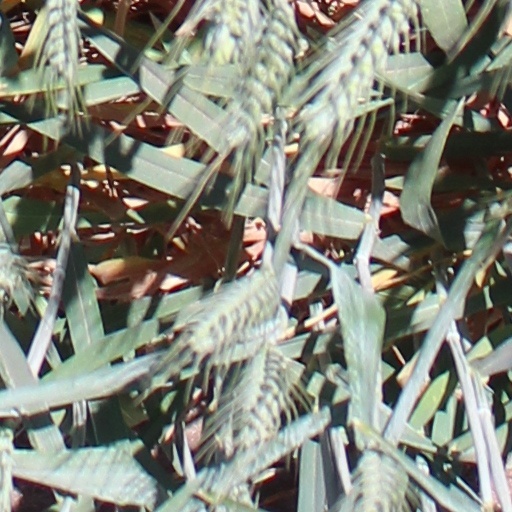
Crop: wheat